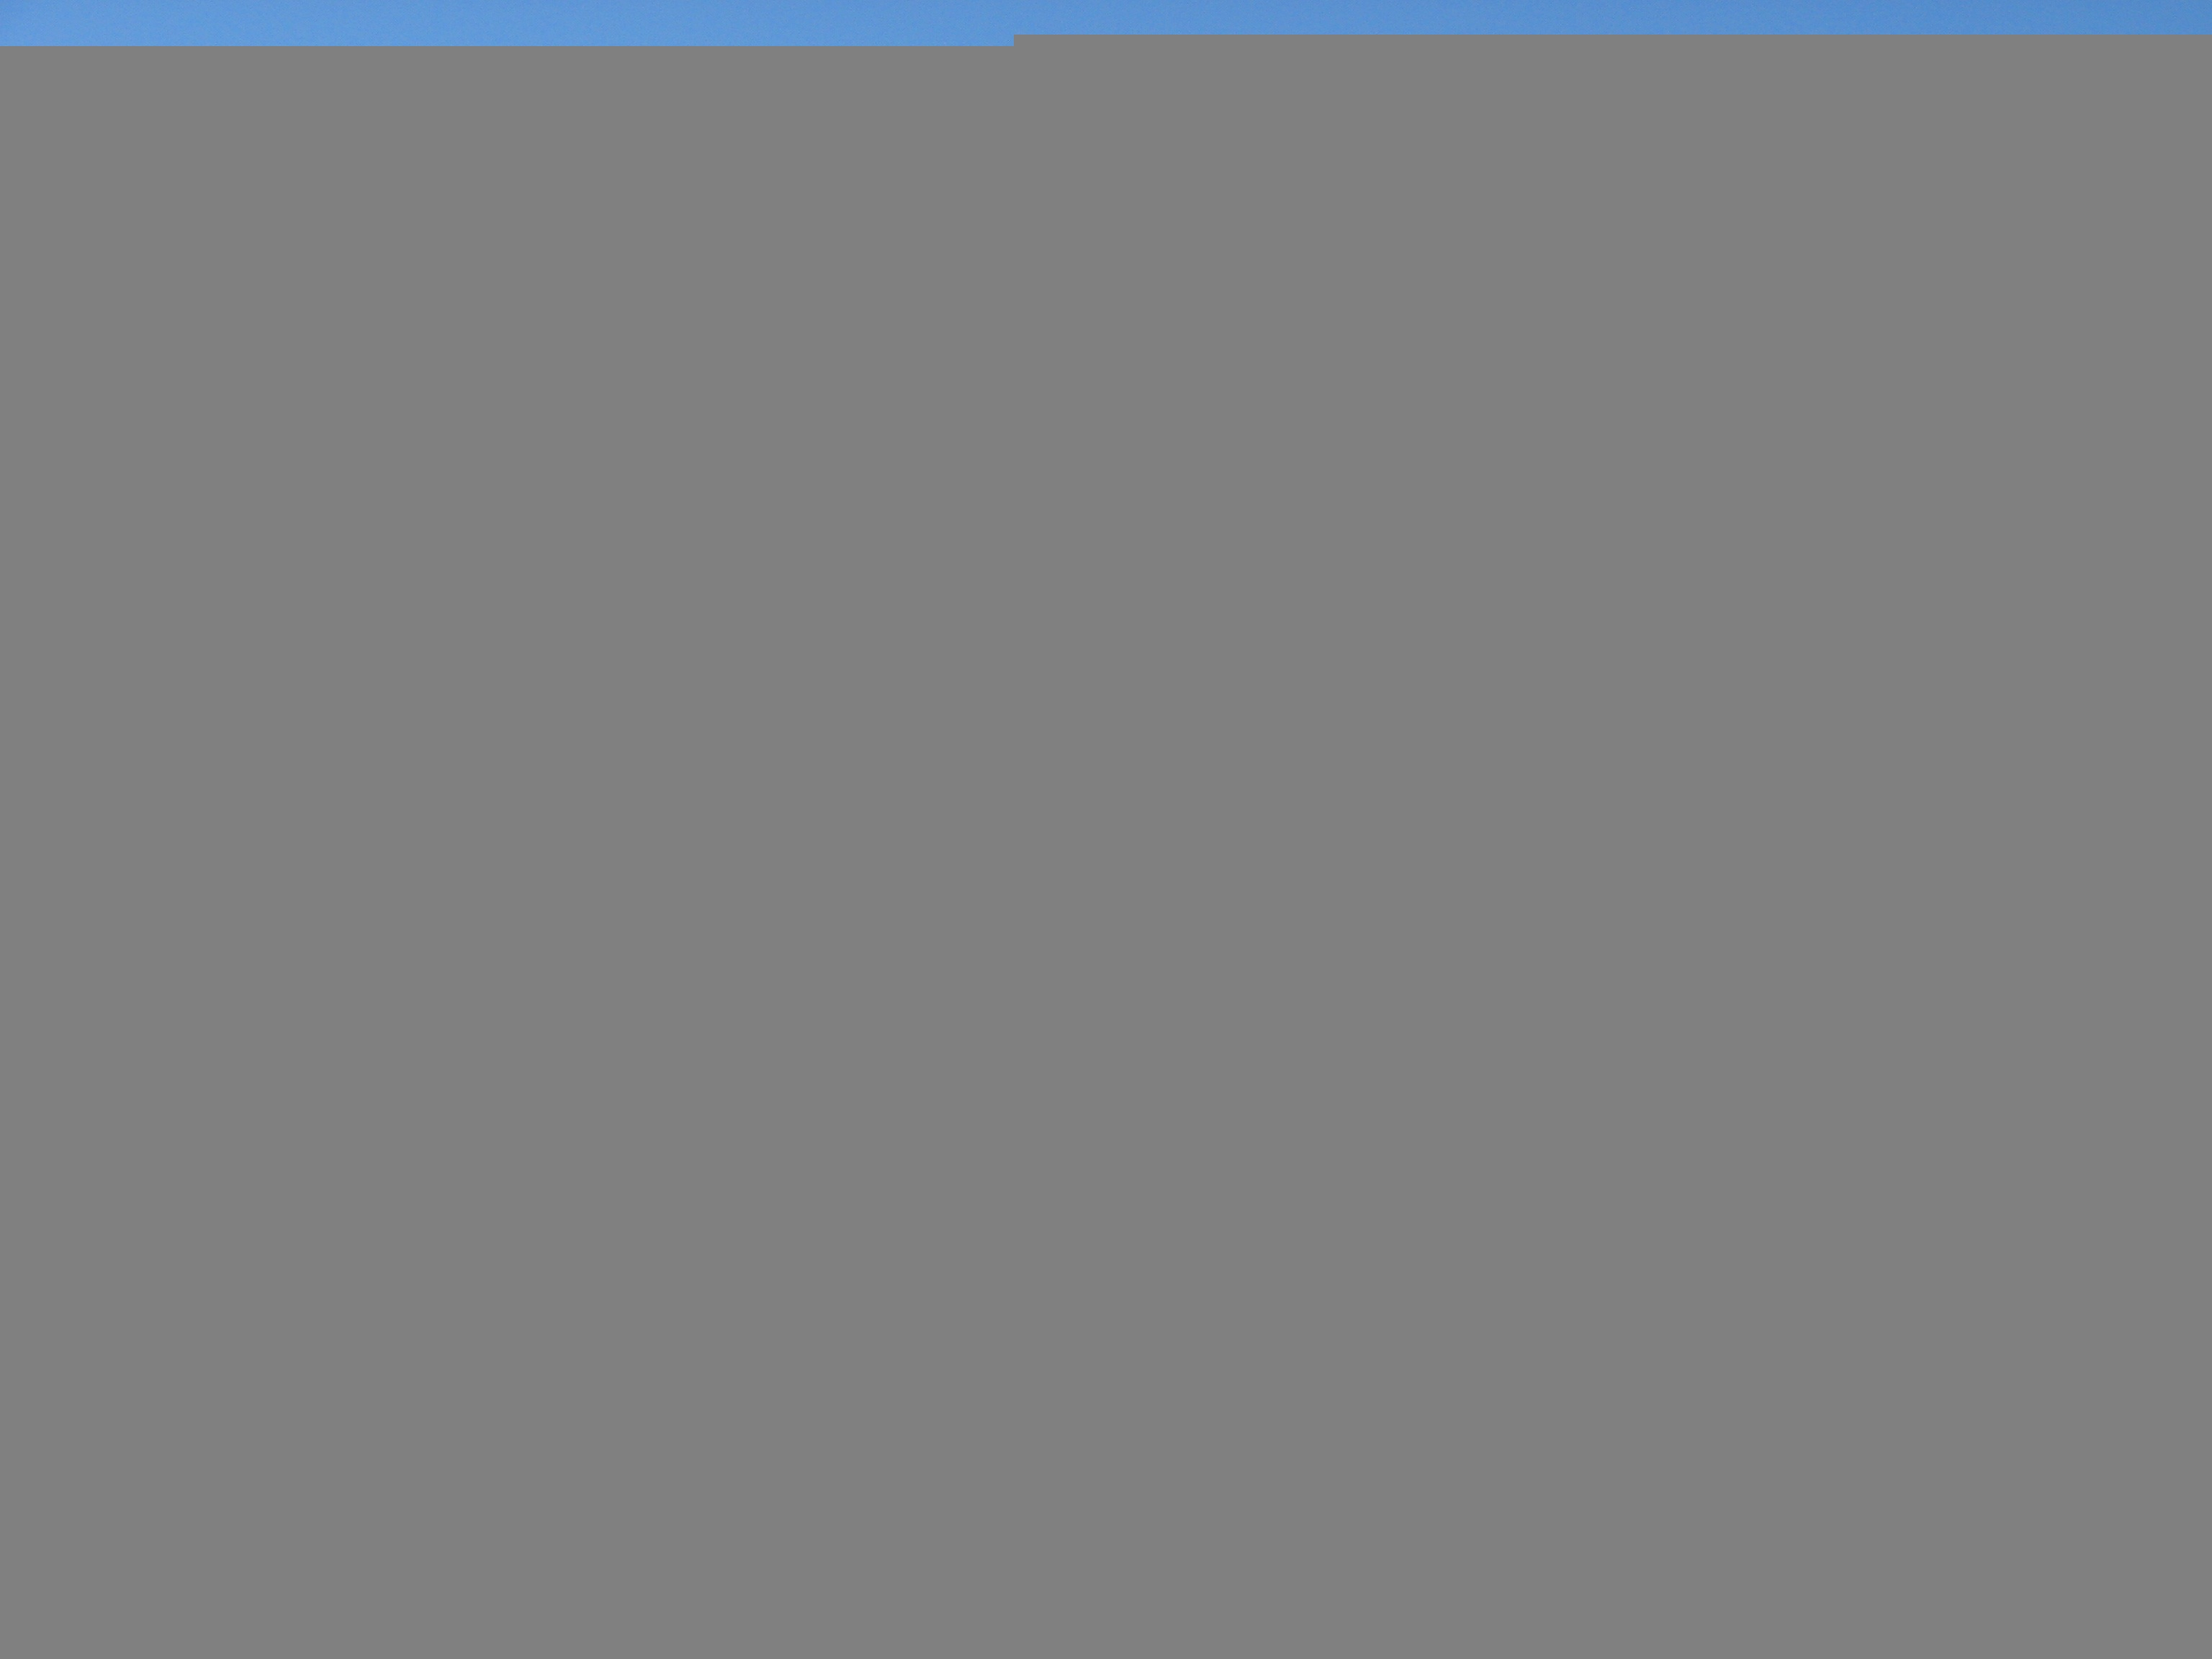
landscape, sea, coast, walking, mountain, sky, hill, mountain range, summer, cliff, italy, blue, terrain, ridge, summit, calabria, hills, plateau, belvedere, fell, loch, ecosystem, cape, landform, geographical feature, mountainous landforms